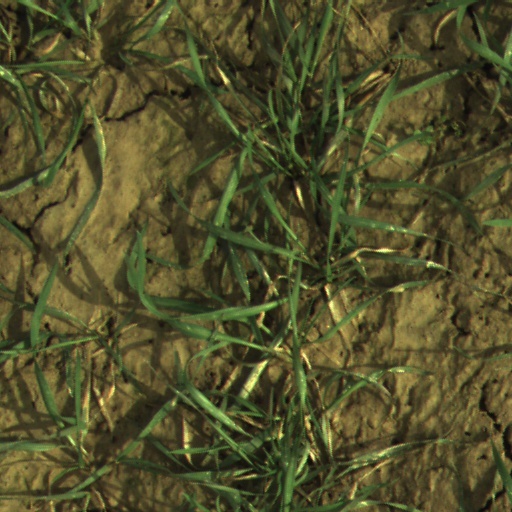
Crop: wheat